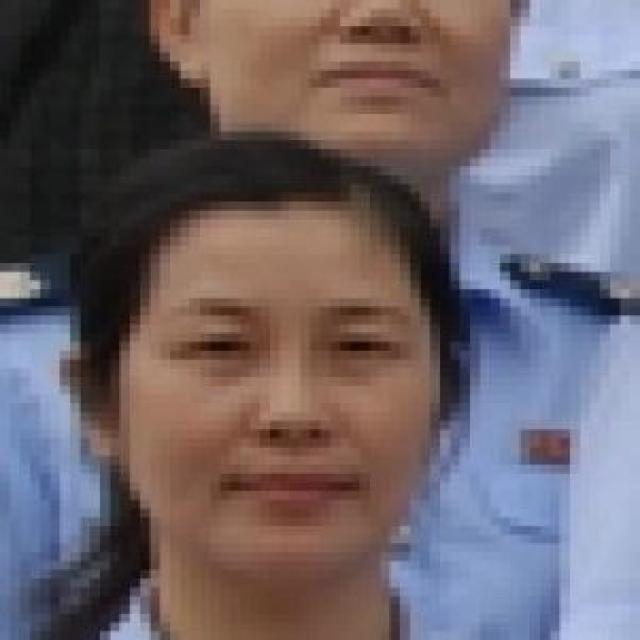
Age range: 21-44